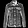
Label: Coat